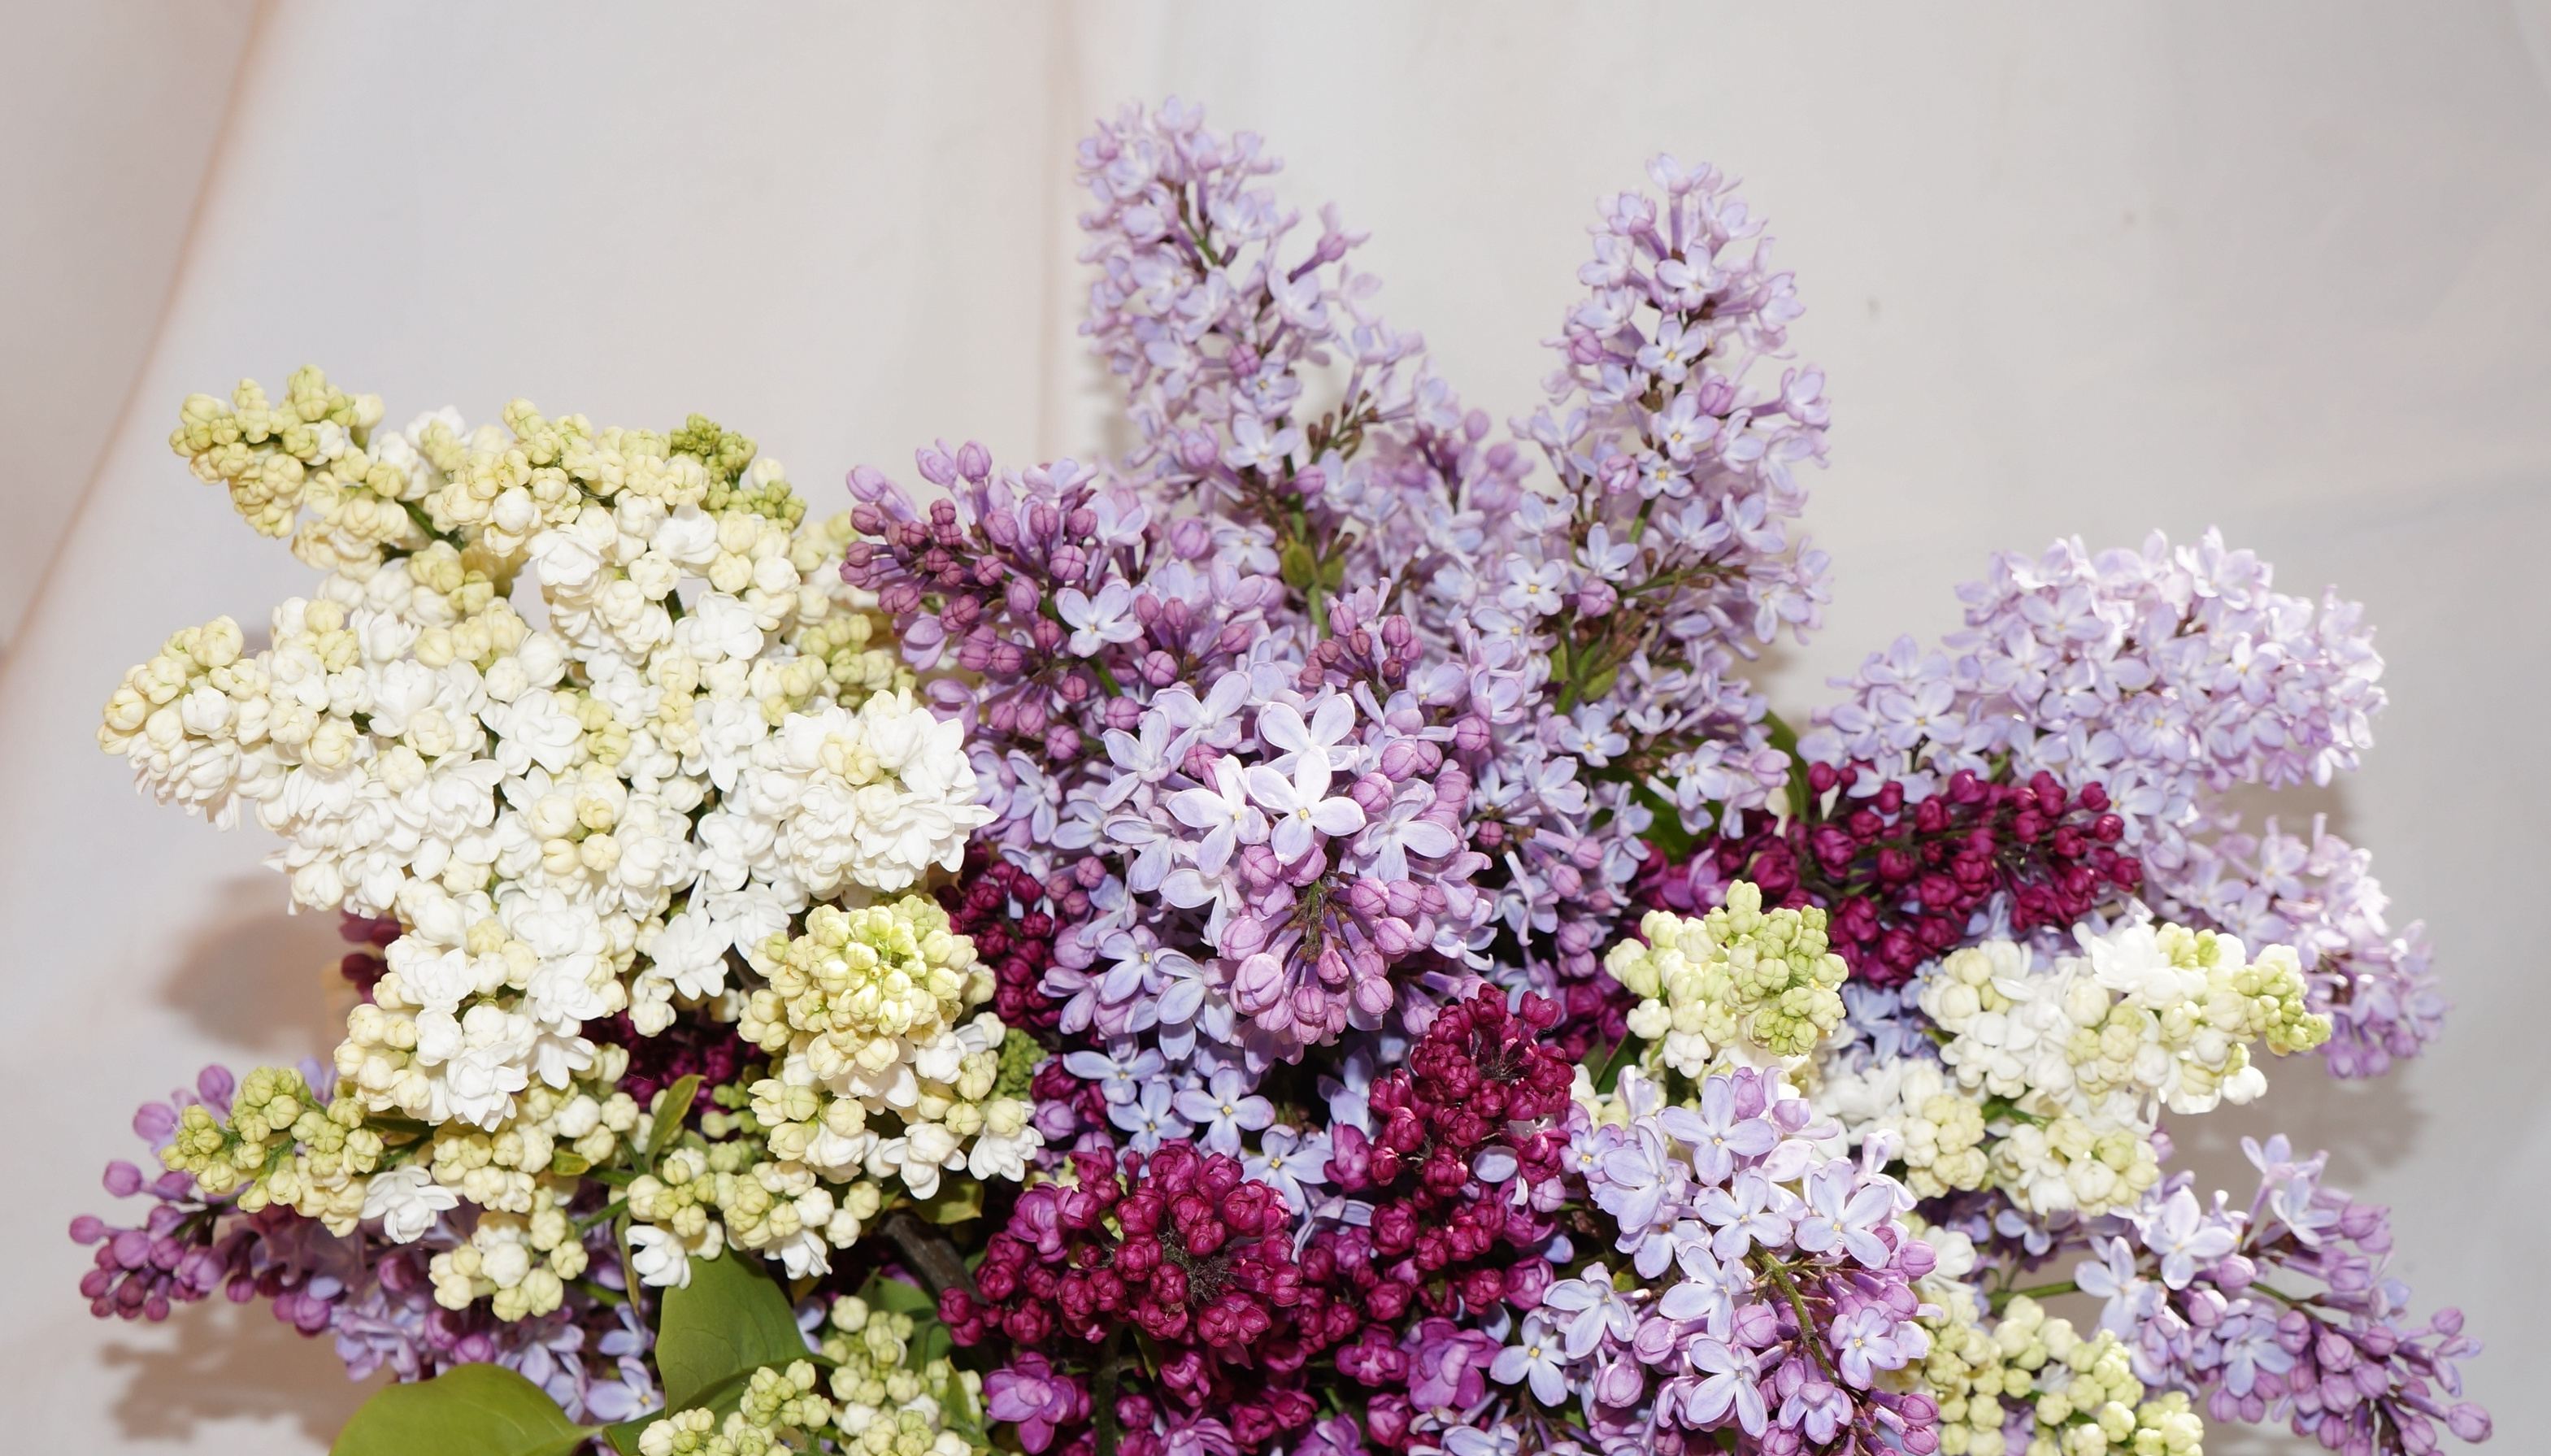
lilac, bouquet, spring, blooming, flower, petal, plant, purple, flower arranging, shrub, groundcover, flowering plant, herbaceous plant, annual plant, magenta, cut flowers, floristry, floral design, subshrub, houseplant, artificial flower, garden, event, wildflower, buddleia, daphne, pink family, impatiens